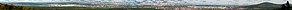
Kielce est une ville de Pologne, chef-lieu de la voïvodie de Sainte-Croix. Kielce est un important centre économique et politique. Sa population compte 205 655 habitants.